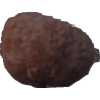
Label: orange_peeled